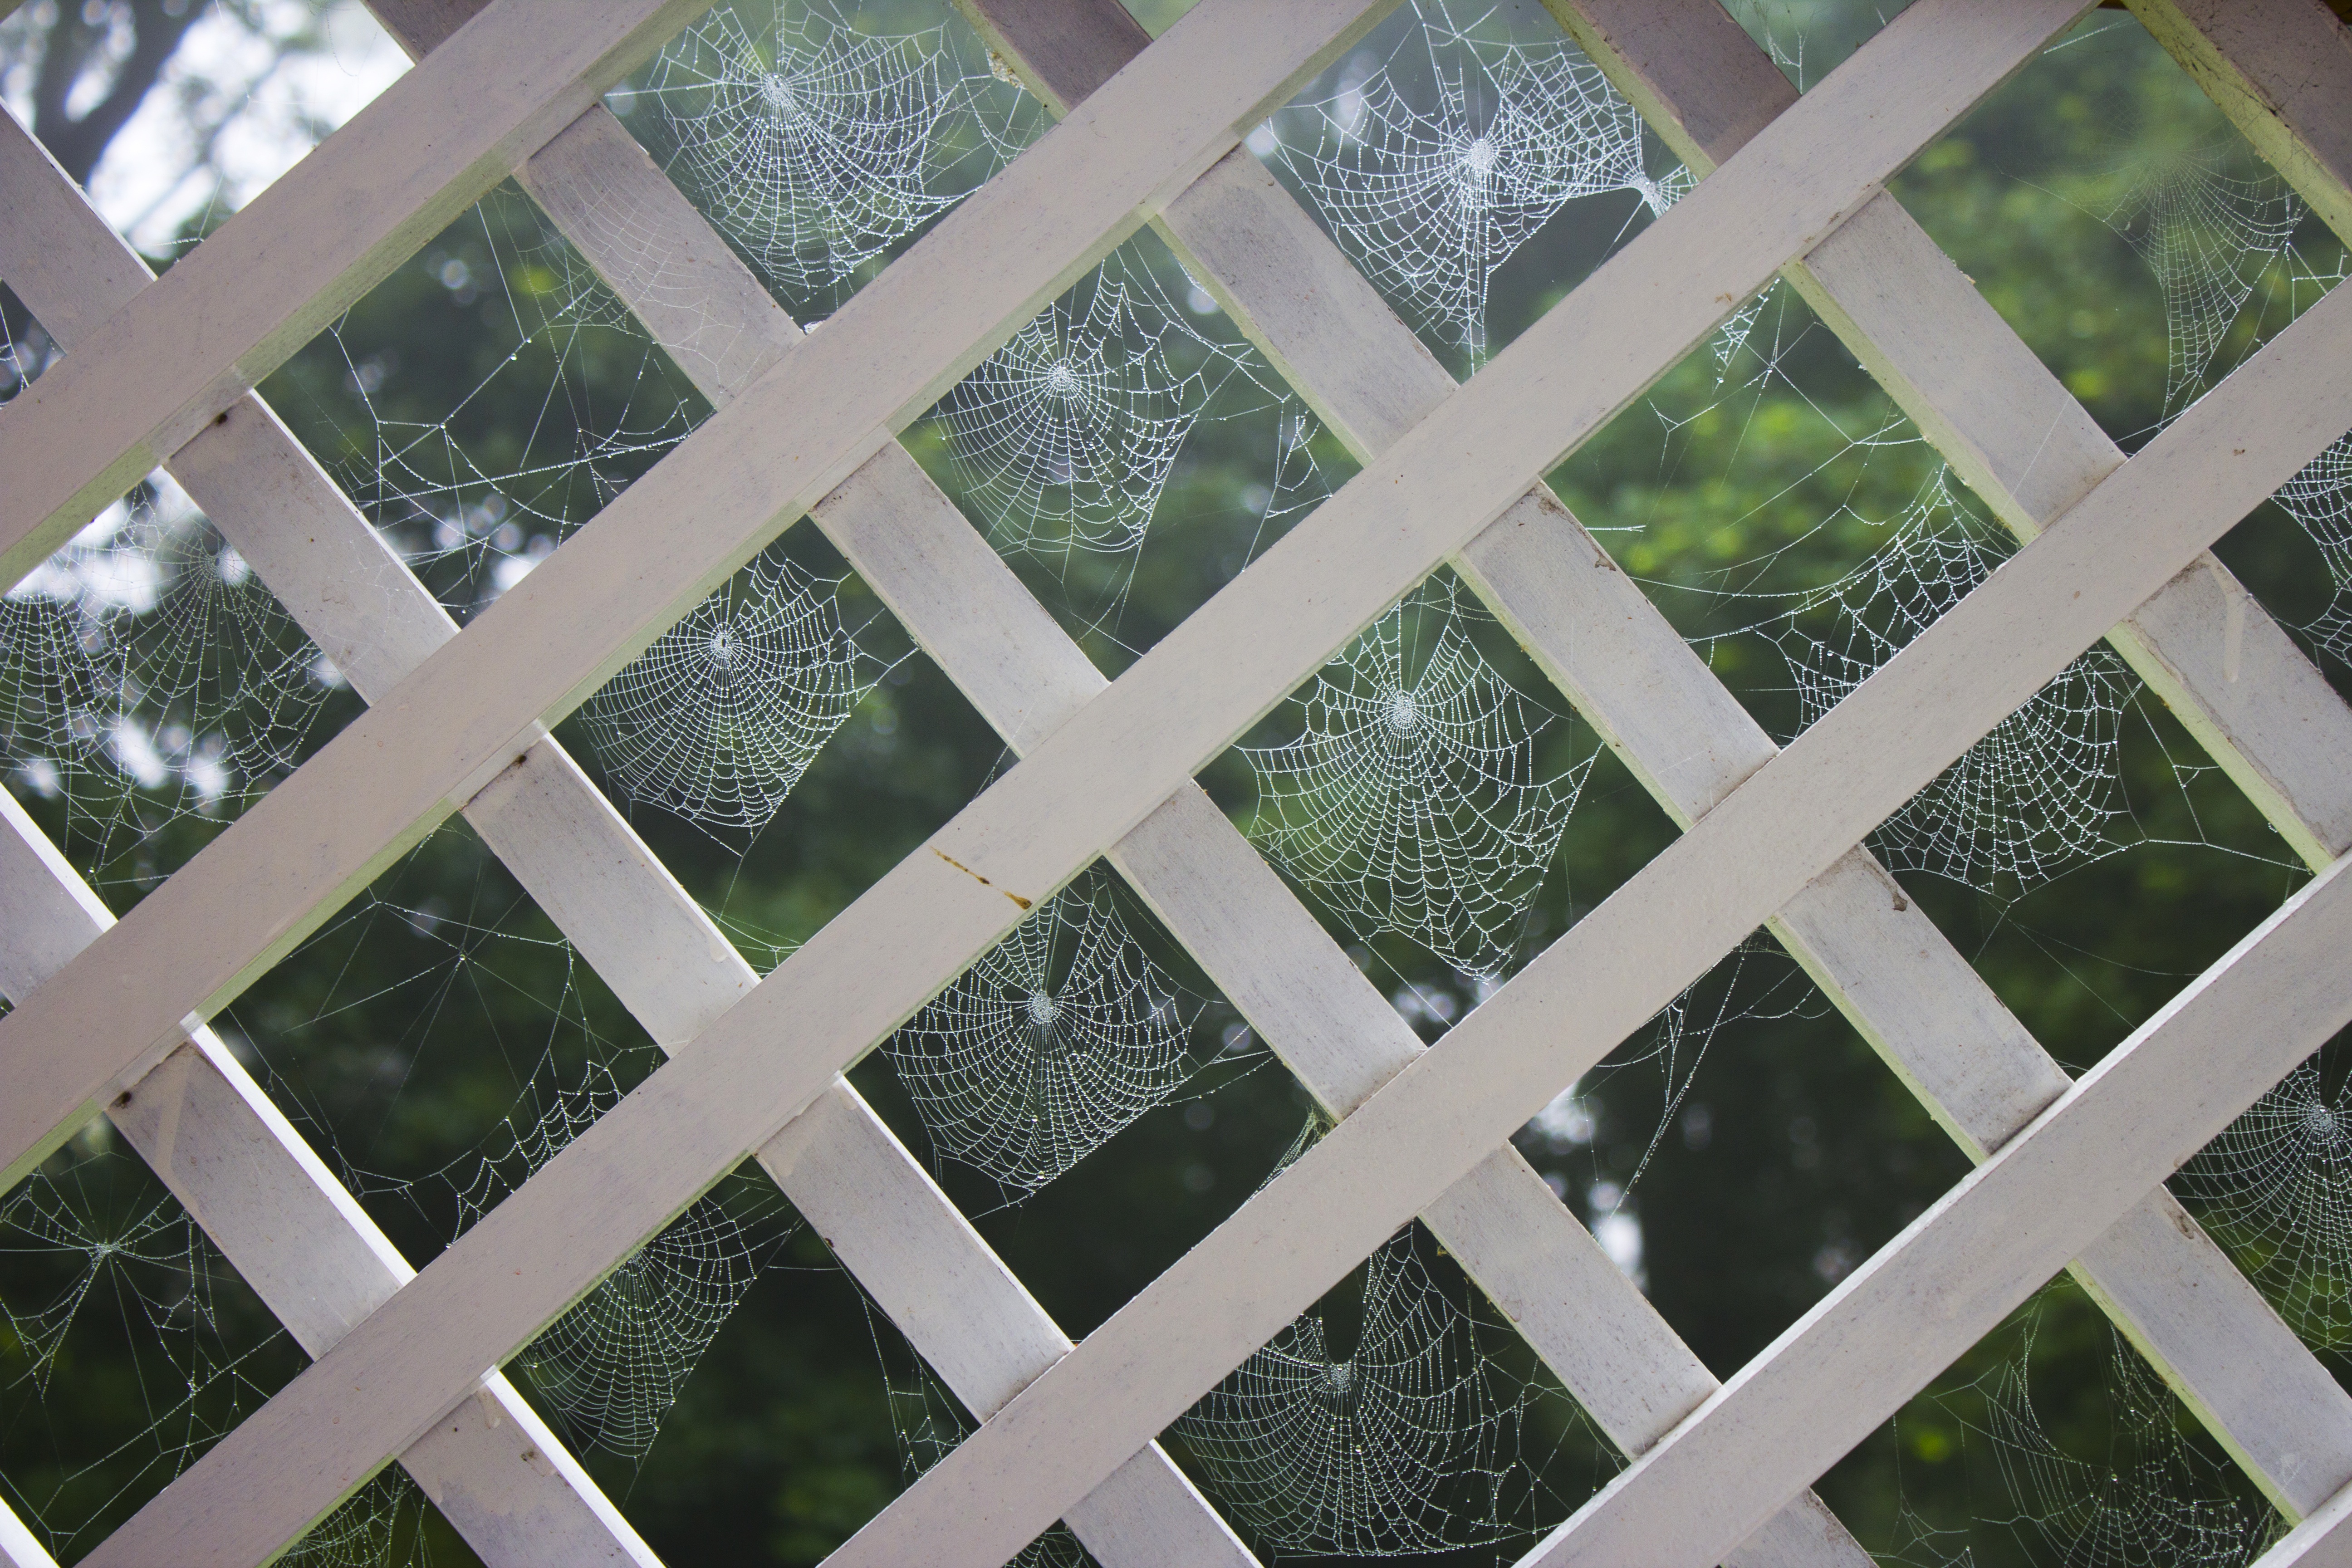
window, glass, wall, spiderweb, balcony, pattern, green, facade, material, morning dew, cobweb, interior design, spider, art, design, symmetry, shape, flooring, daylighting, residential area